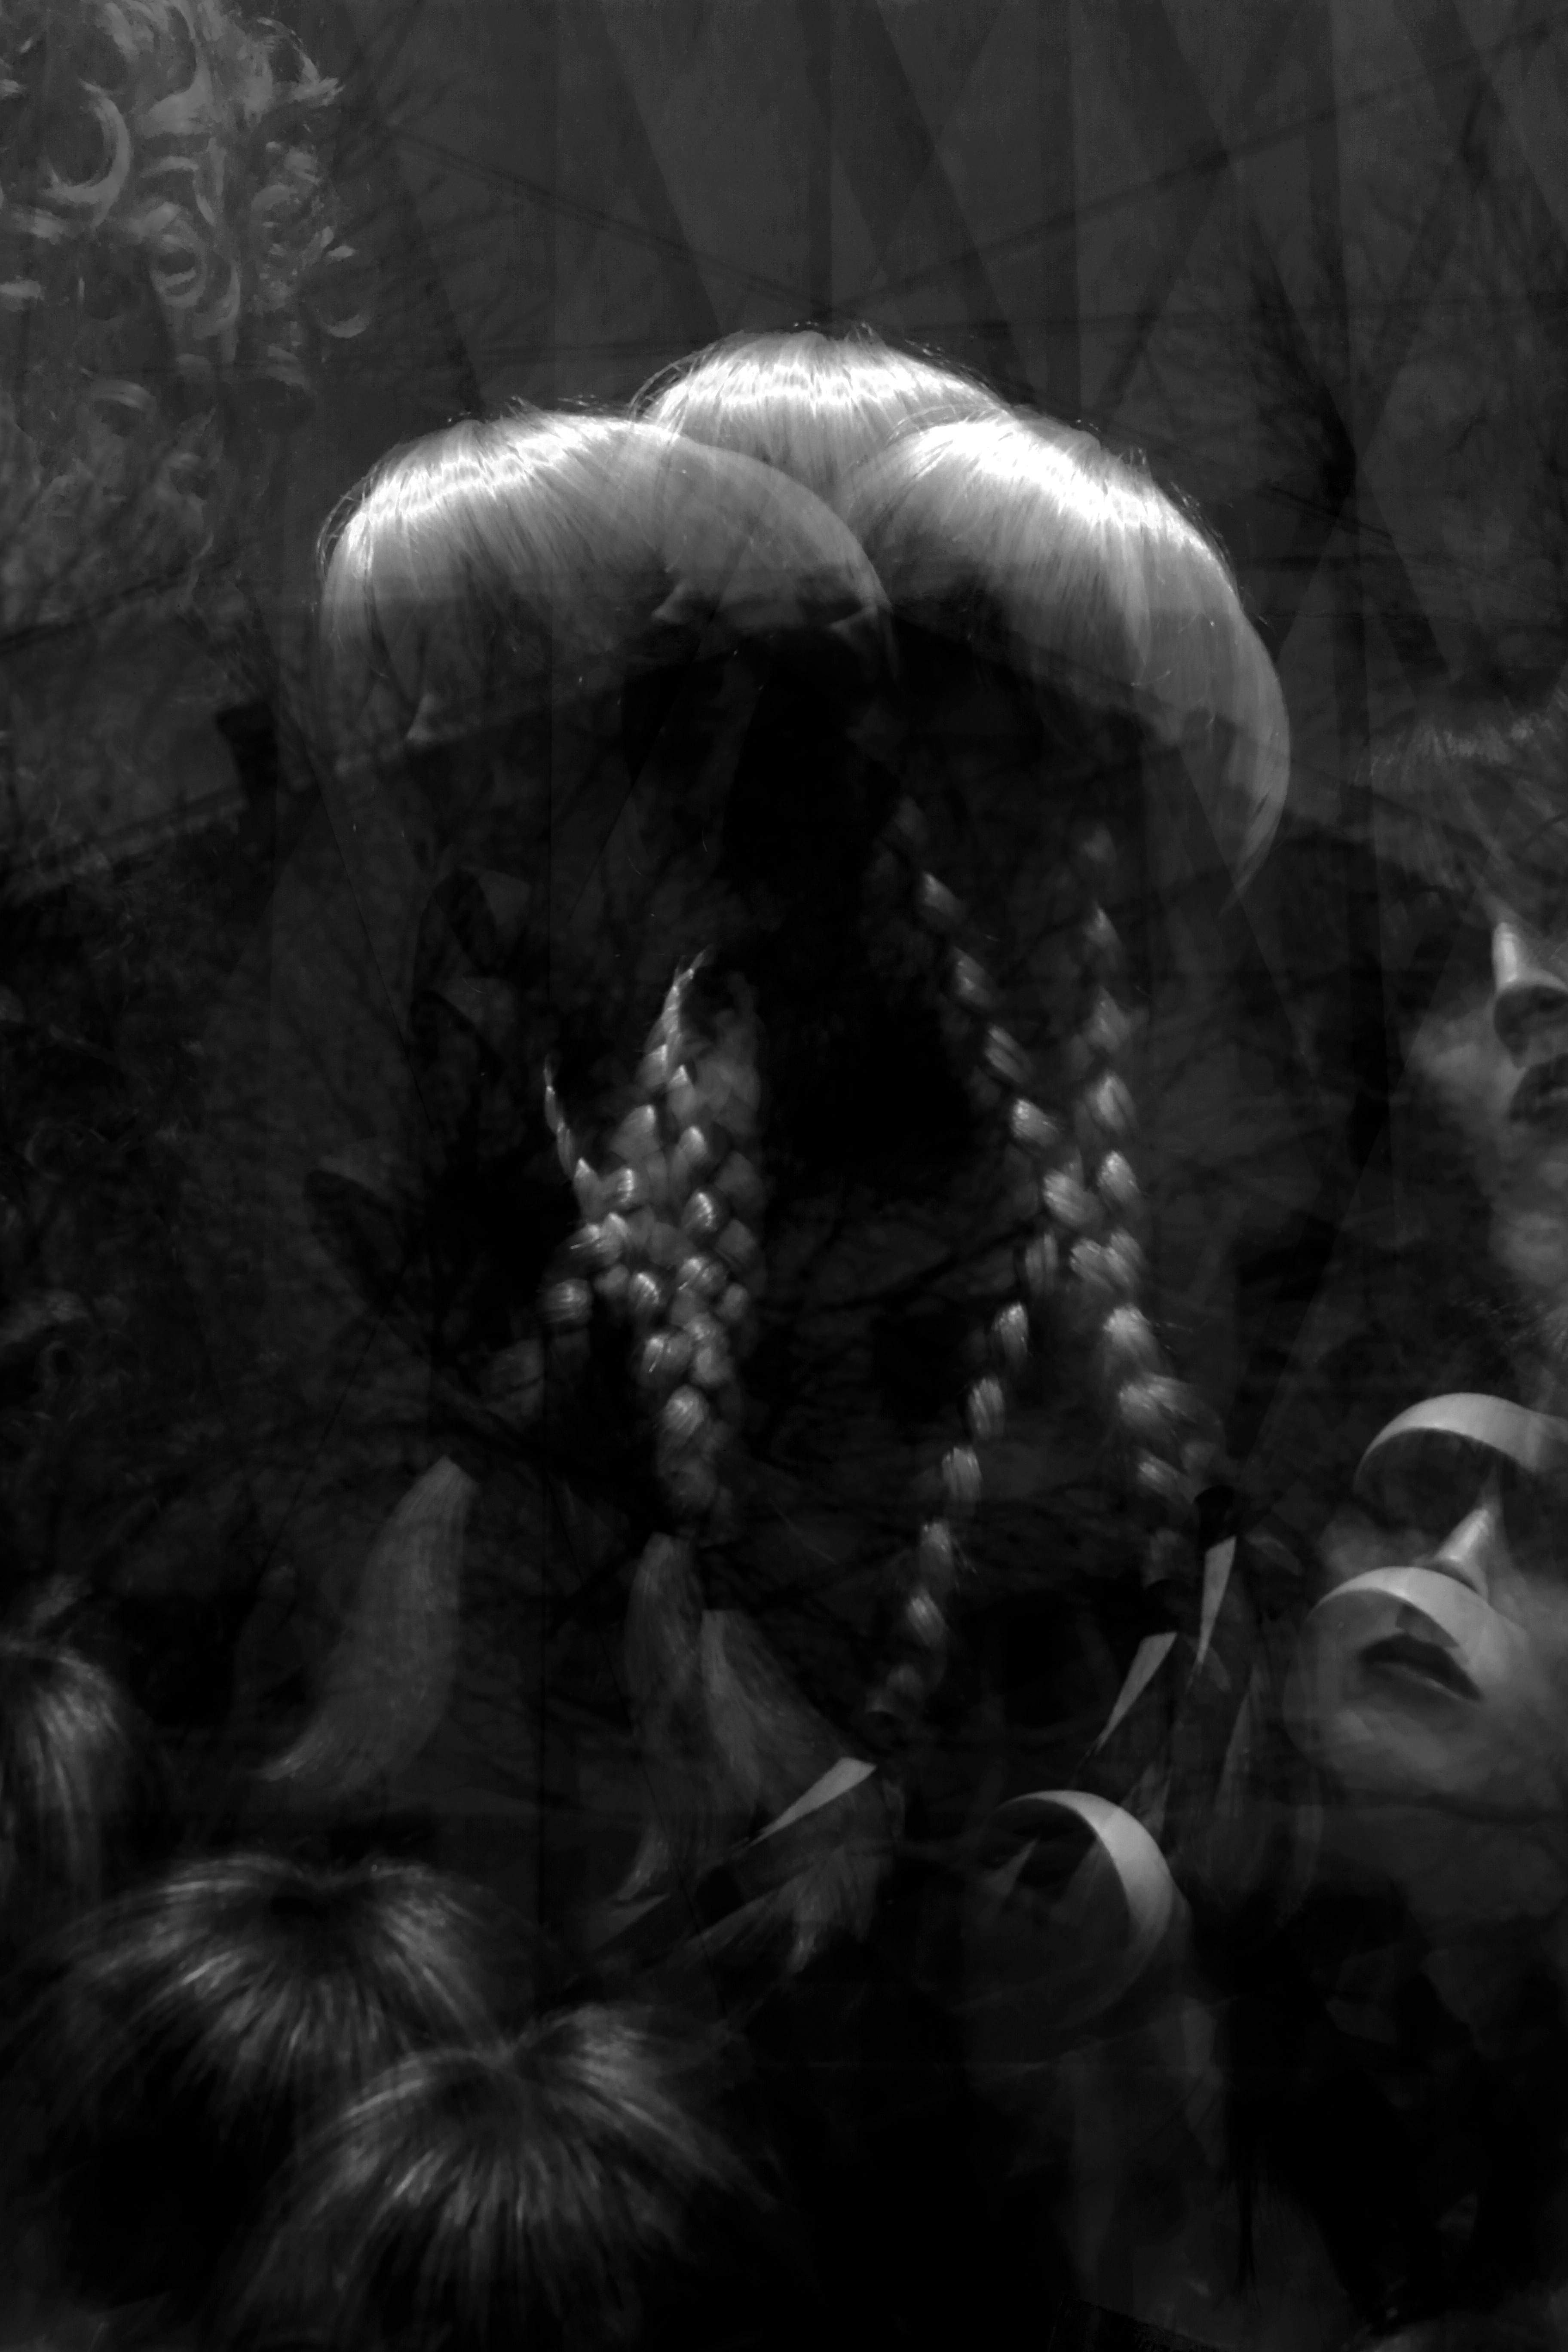
black and white, photography, darkness, black, monochrome, bw, blackandwhite, blackwhite, germany, alemania, sw, schwarzweiss, schwarzweis, badenwrttemberg, wig, germania, mannheim, kurpfalz, badenwurtemberg, schwarzweissfotografie, schwarzweisfotografie, percke, monochrome photography